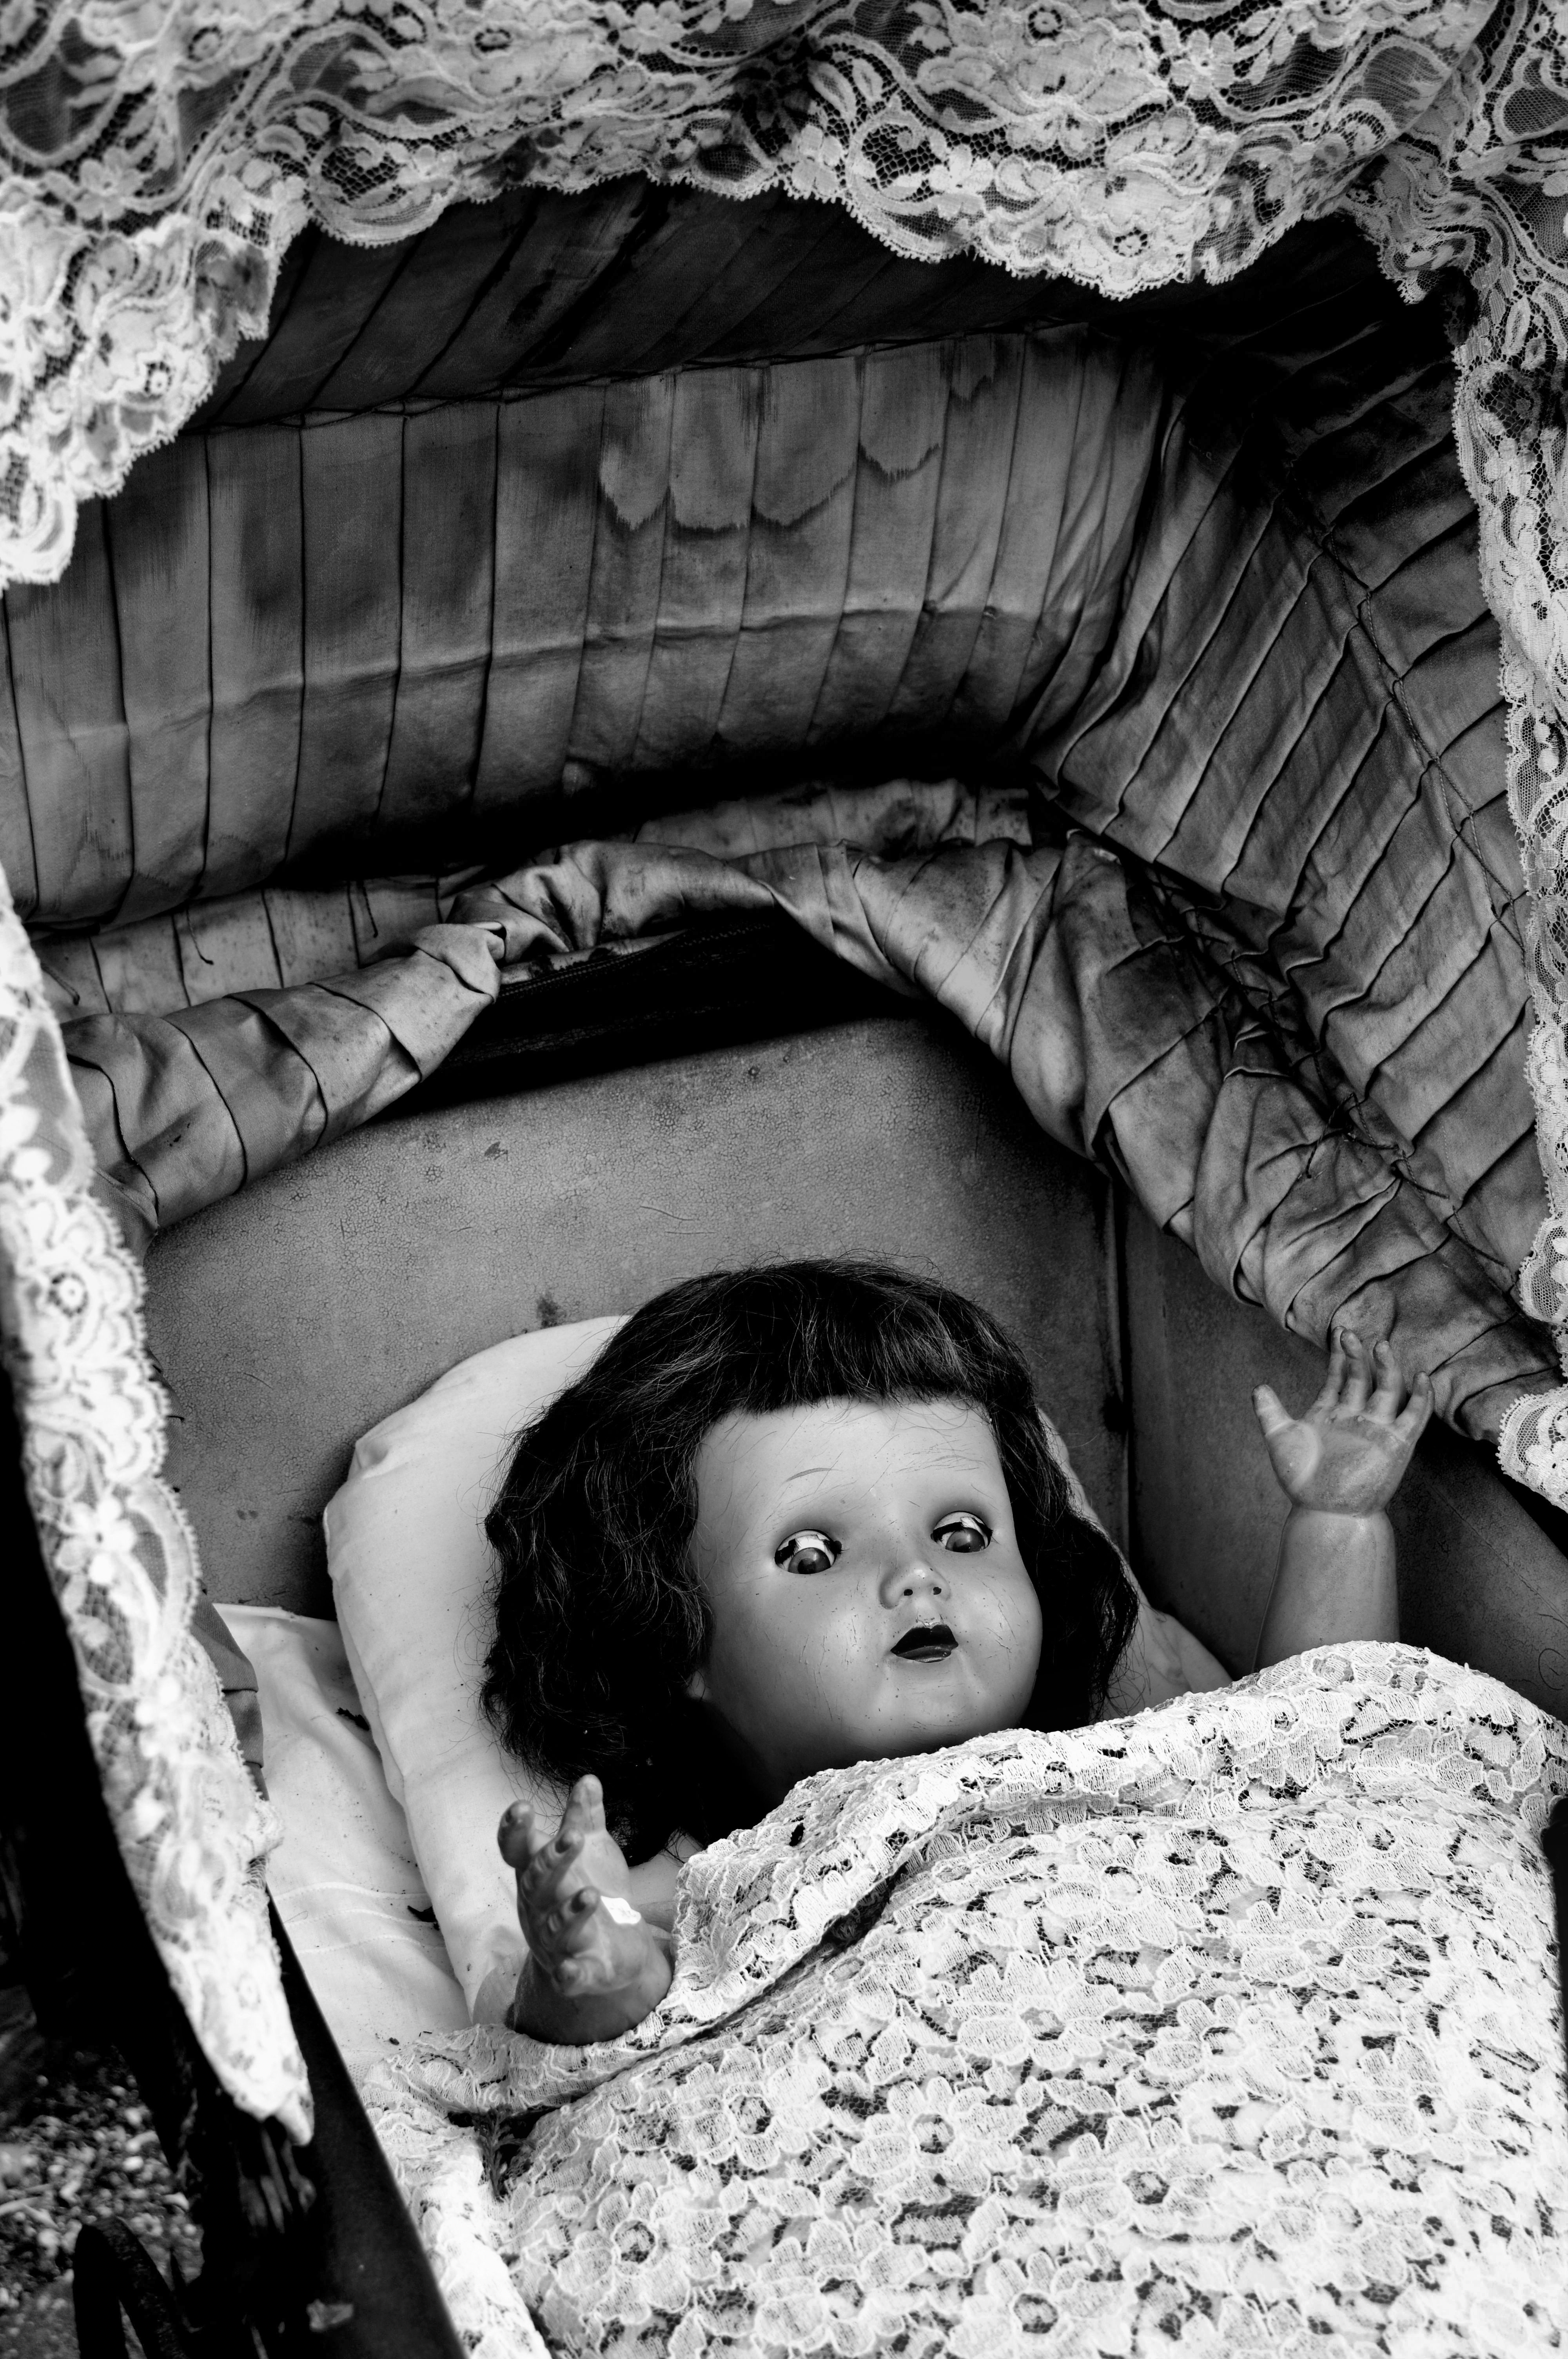
person, black and white, white, photography, antique, retro, old, portrait, child, black, monochrome, toy, pop, photograph, beauty, image, stroller, eng, photo shoot, monochrome photography, portrait photography